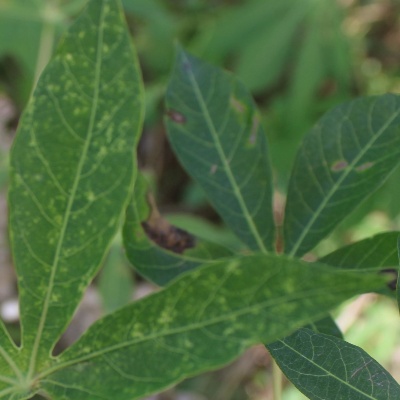
Crop: Cassava
Condition: green mite